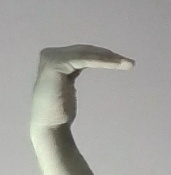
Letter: haa